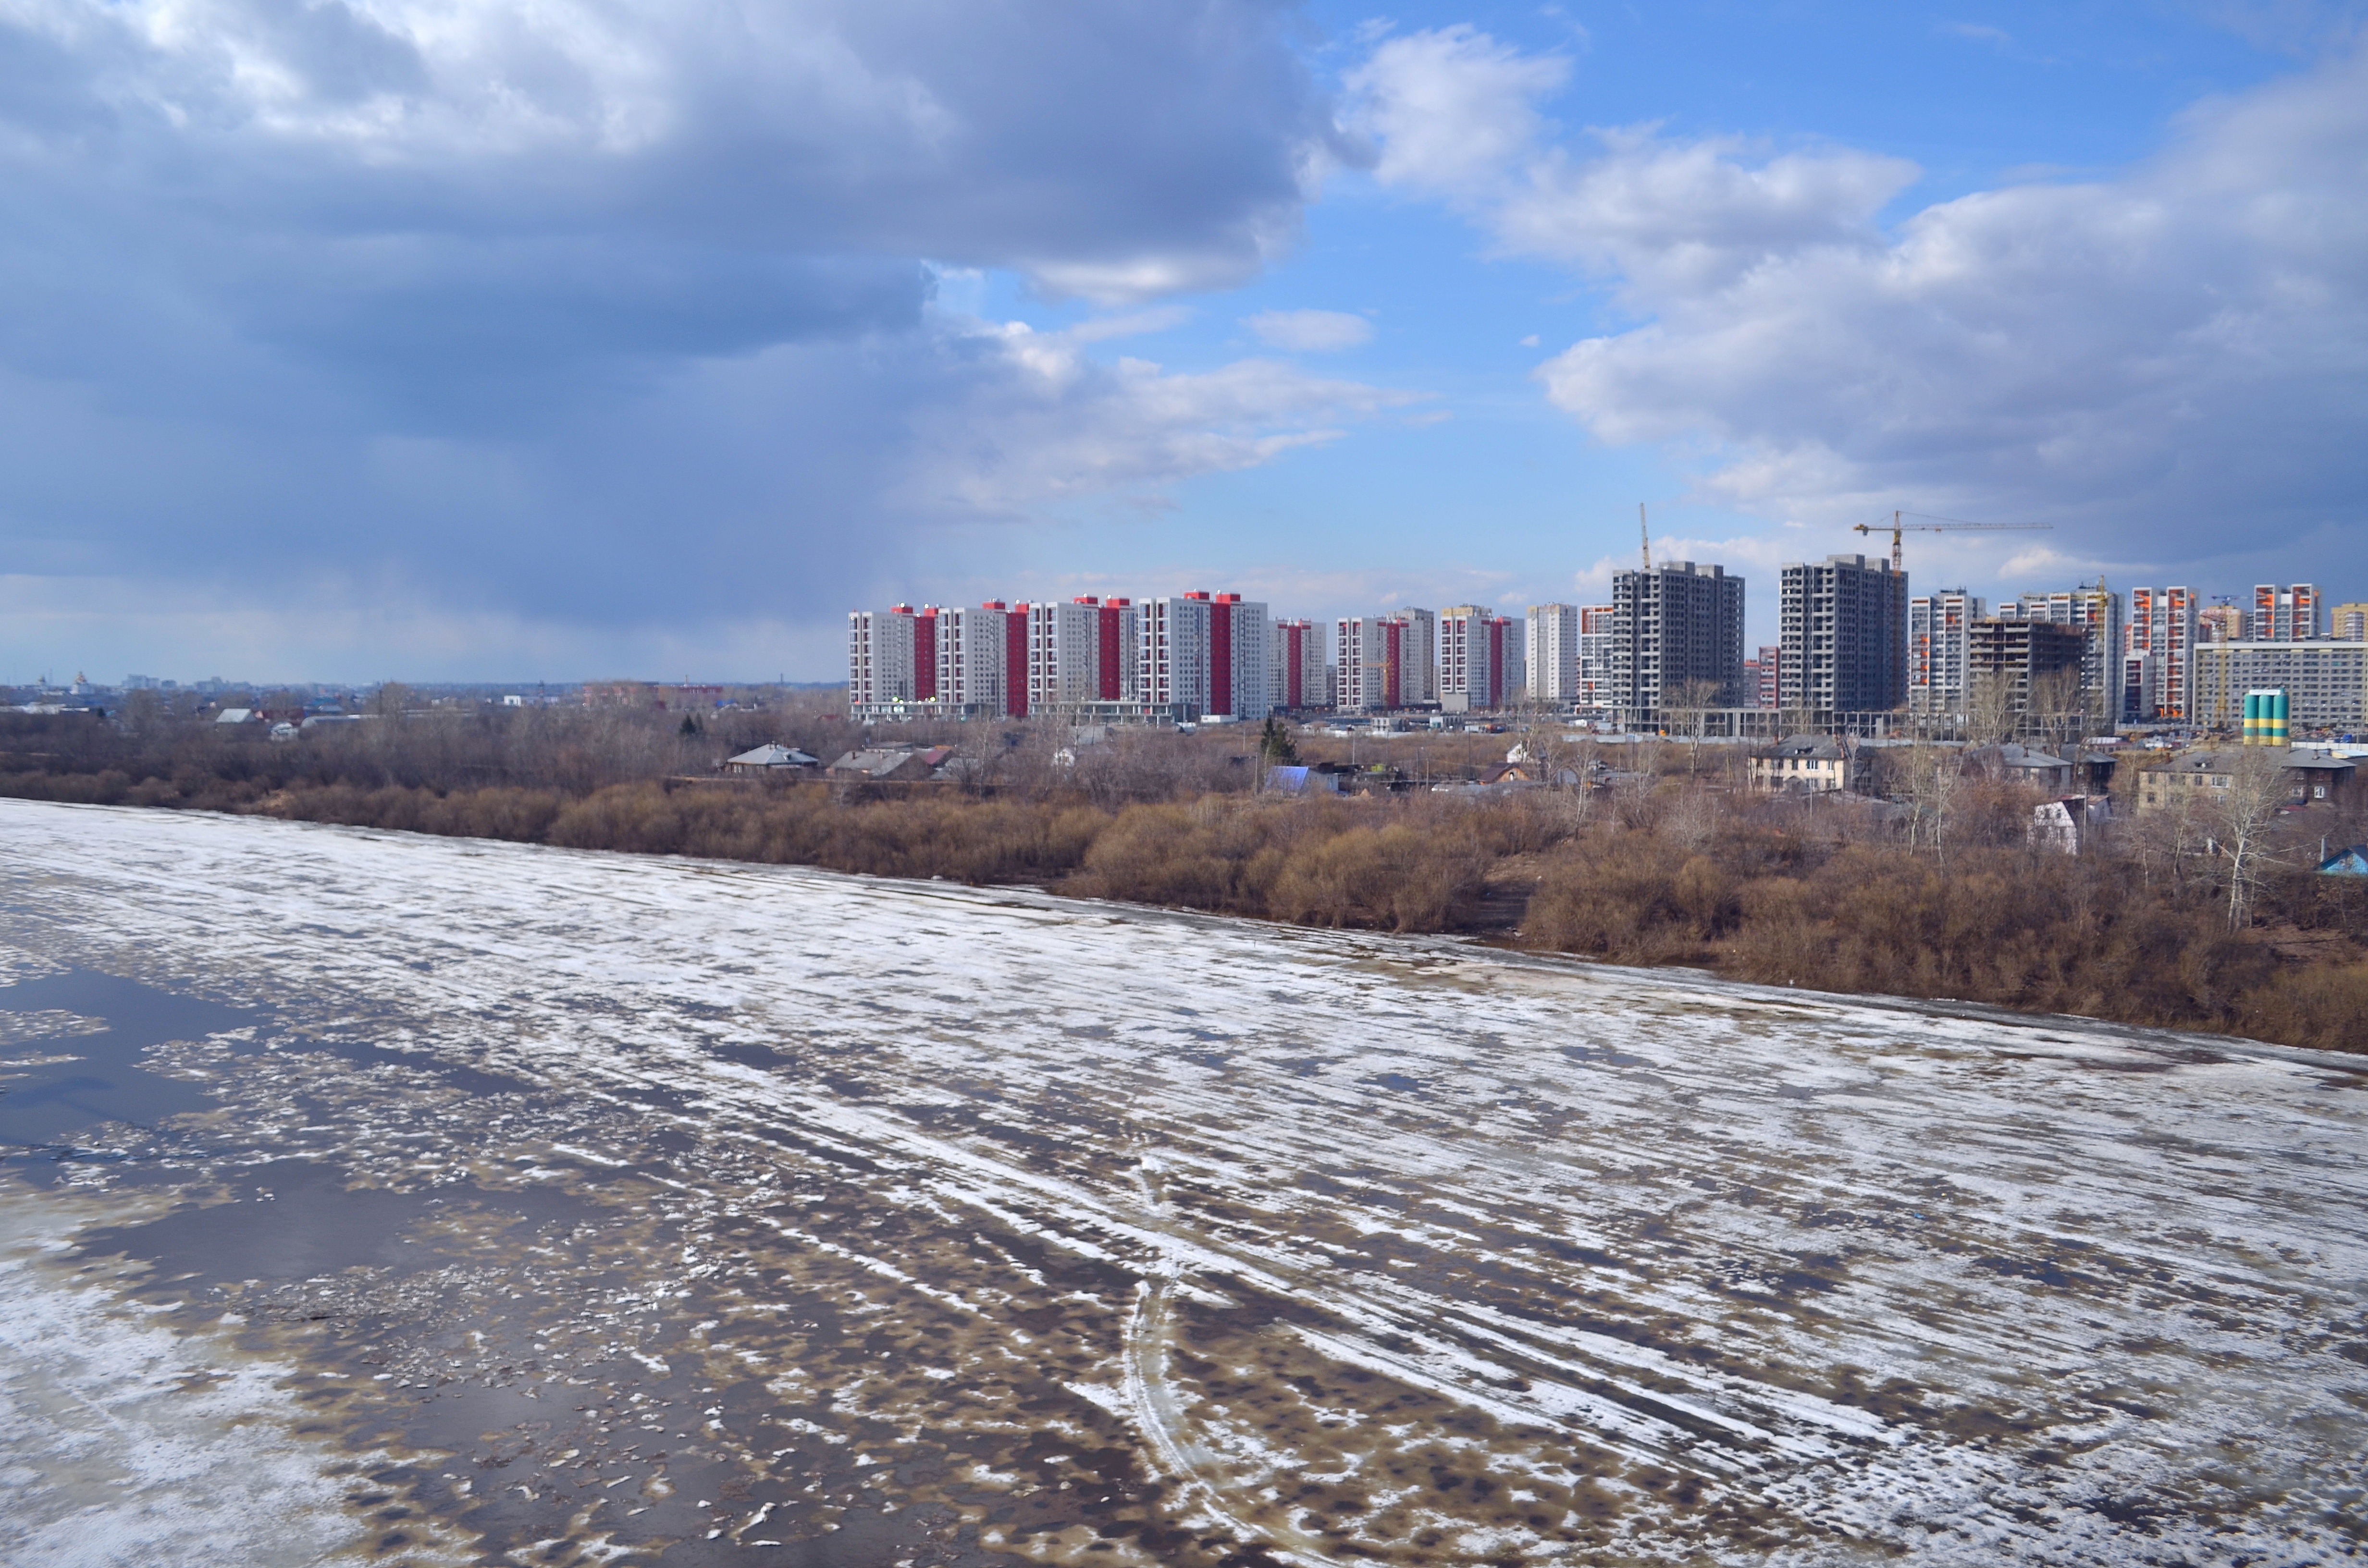
sea, coast, horizon, snow, winter, skyline, city, river, cityscape, panorama, downtown, rust, ice, construction, spring, dirt, weather, stadium, waterway, ecology, tour, quay, at home, tyumen, sport venue